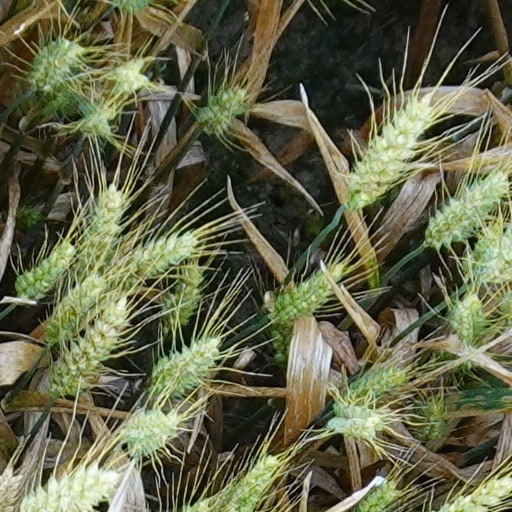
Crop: wheat